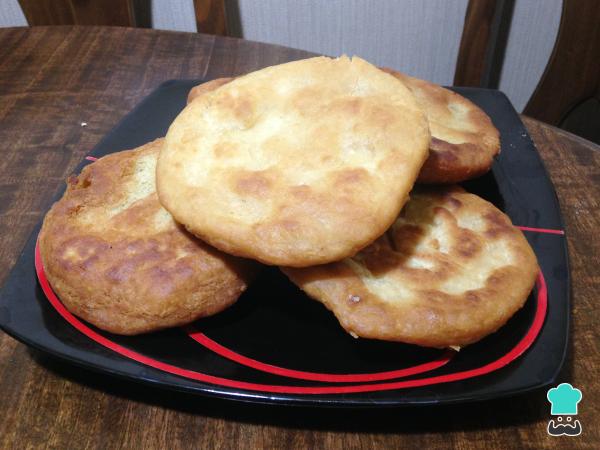
Sírvelas solas como guarnición de carnes o sopas o rellénalas con lo que gustes y disfruta de tus arepas de coco de Puerto Rico. Si quieres hacerlas más saludables, puedes preparar arepas de coco al horno. Si no sabes de qué hacer tus arepas rellenas, prueba alguna de estas opciones:Arepas rellenas de carne desmechadaArepas rellenas de carne molida